Answer in natural language. How many Dressers are visible in the scene? Choose between the following options: 2, 0, 3, 4 or 1
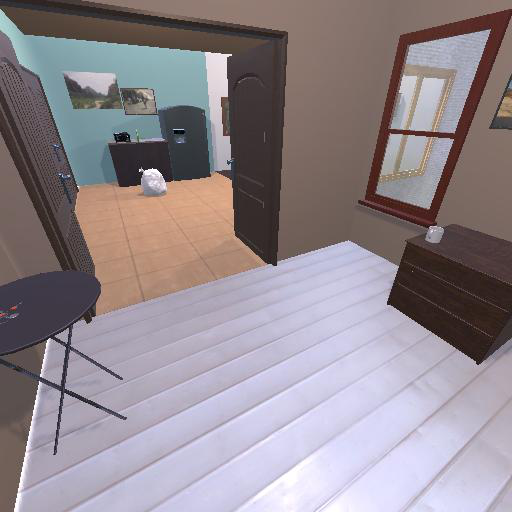
<answer>1</answer>